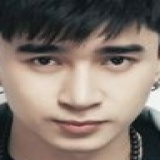
ca sĩ Chi Dân